Transport in Stockholm

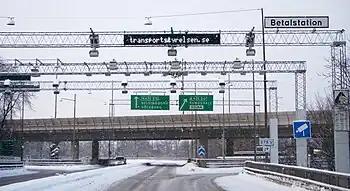
A control point for the congestion charge leading up to Essingeleden

Two of them, Nockebybanan and Tvärbanan are connected and share depot and rolling stock. The vehicles used on these lines are localised versions of the Bombardier Flexity Swift and CAF Urbos.